Lists of ethnic minority politicians in the United Kingdom

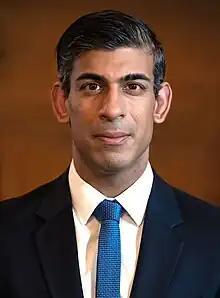
Rishi Sunak served as Prime Minister from 2022 to 2024

These are lists of people who belong to non-European ethnic minorities and have been elected as Members of the House of Commons of the United Kingdom, European Parliament, and other British devolved bodies, as well as members of the non-elected House of Lords.